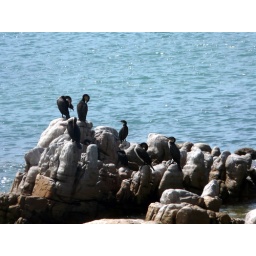
Cape Town, South Africa. These comorants were sitting on rocks near Foxy Beach. December 19, 2008